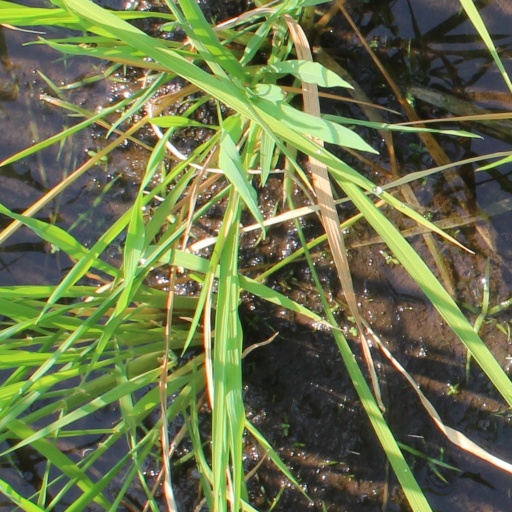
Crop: rice